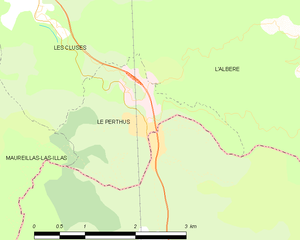
Carte des communes françaises
Le Perthus est une commune française située dans le département des Pyrénées-Orientales, en région Occitanie.